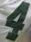
Number: 4